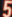
Number: 5